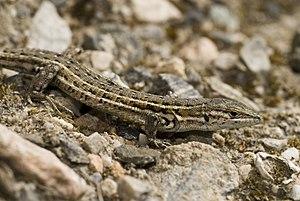
Le Psammodrome hispanique, Psammodrome d'Edwards, Psammodrome des sables ou Psammodrome cendré est une espèce de sauriens de la famille des Lacertidae.
Cette liste systématique des noms vulgaires de reptiles ne concerne que les espèces vivant en France métropolitaine.